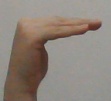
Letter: haa